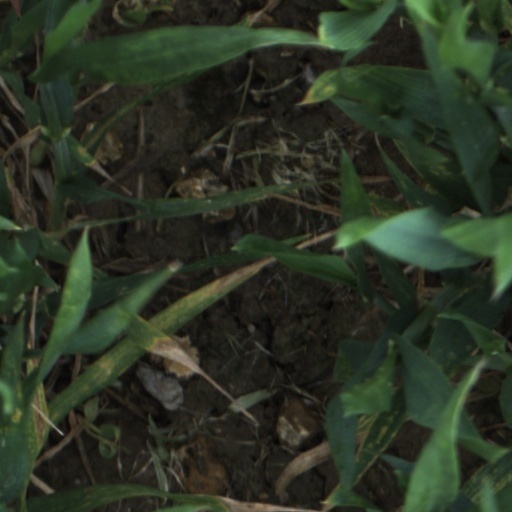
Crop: wheat